Valeriy Sokolov

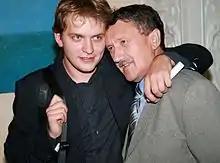
Valeriy Sokolov (left) with

He was awarded the Study Grant Prize at the International Pablo Sarasate Competition in Pamplona, Spain in 1999 which provided him with a scholarship to study with Natalia Boyarskaya at the Yehudi Menuhin School, England.